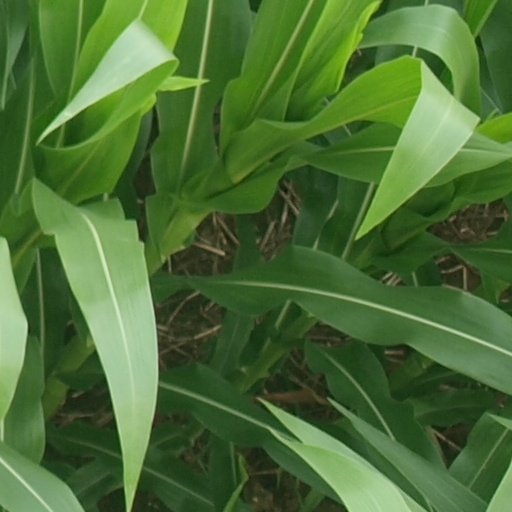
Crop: maize; corn